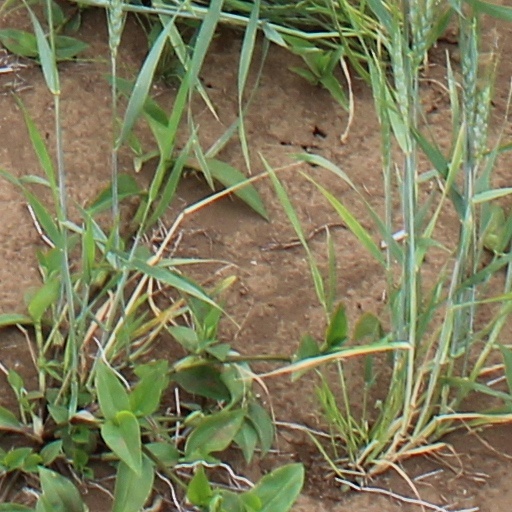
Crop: wheat